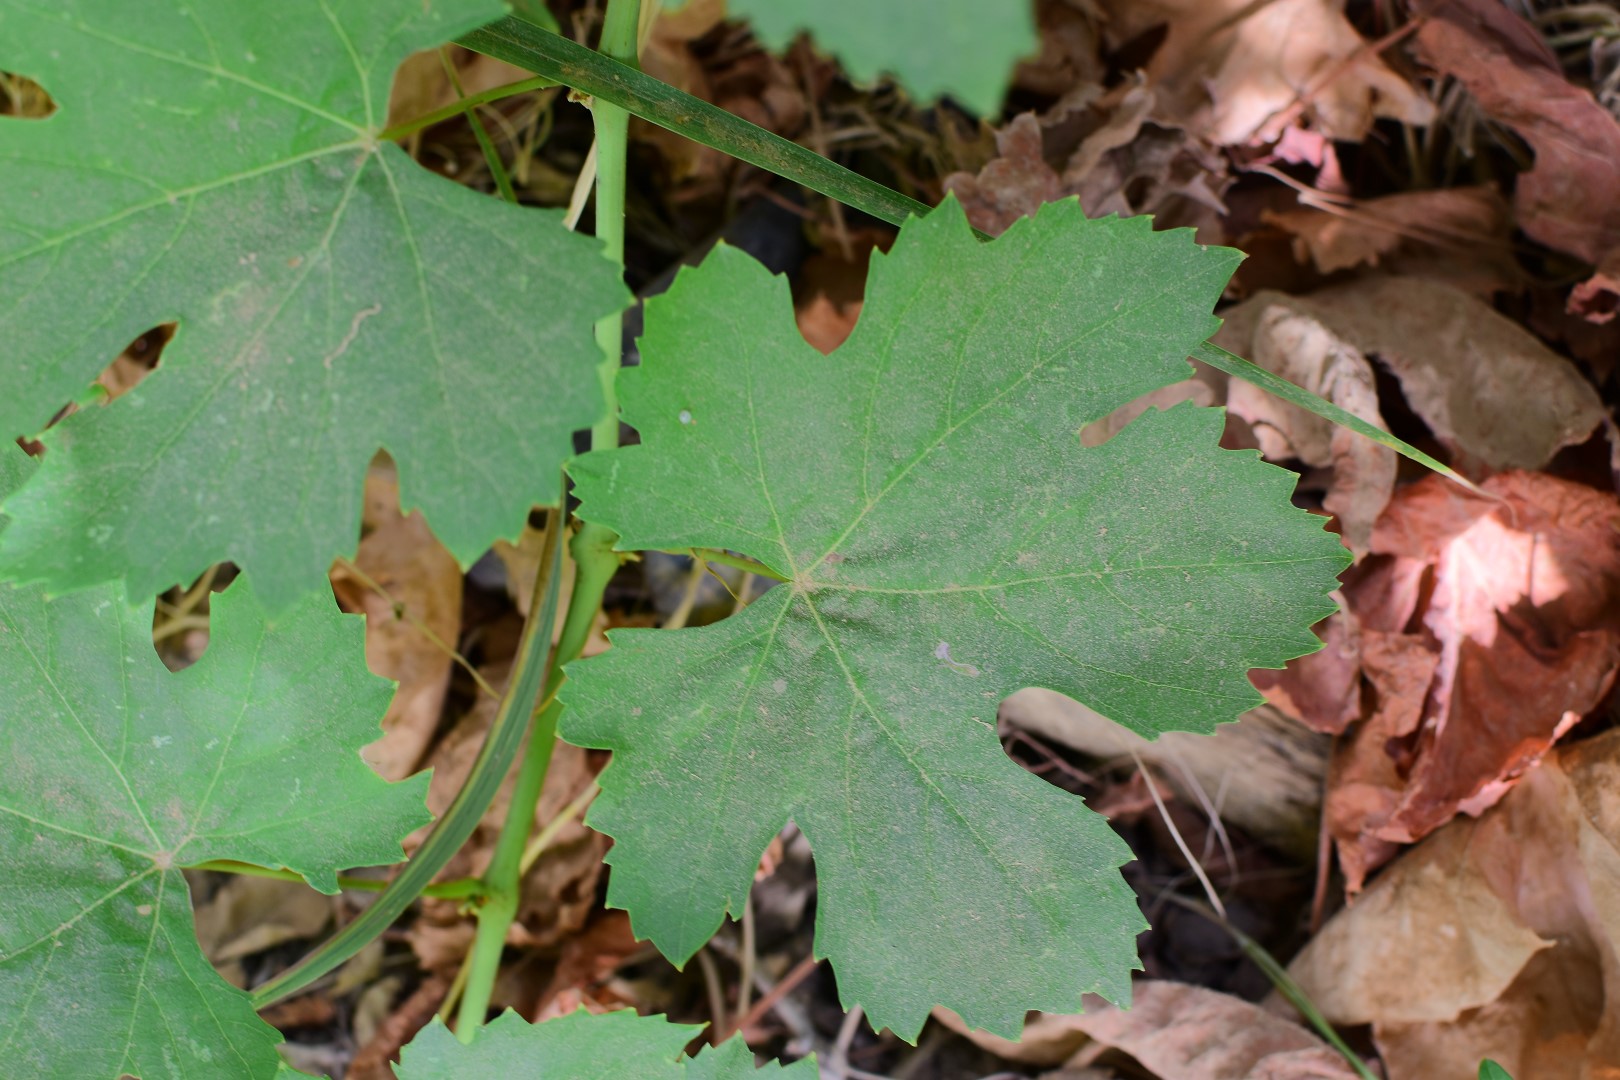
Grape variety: Thompson Seedless